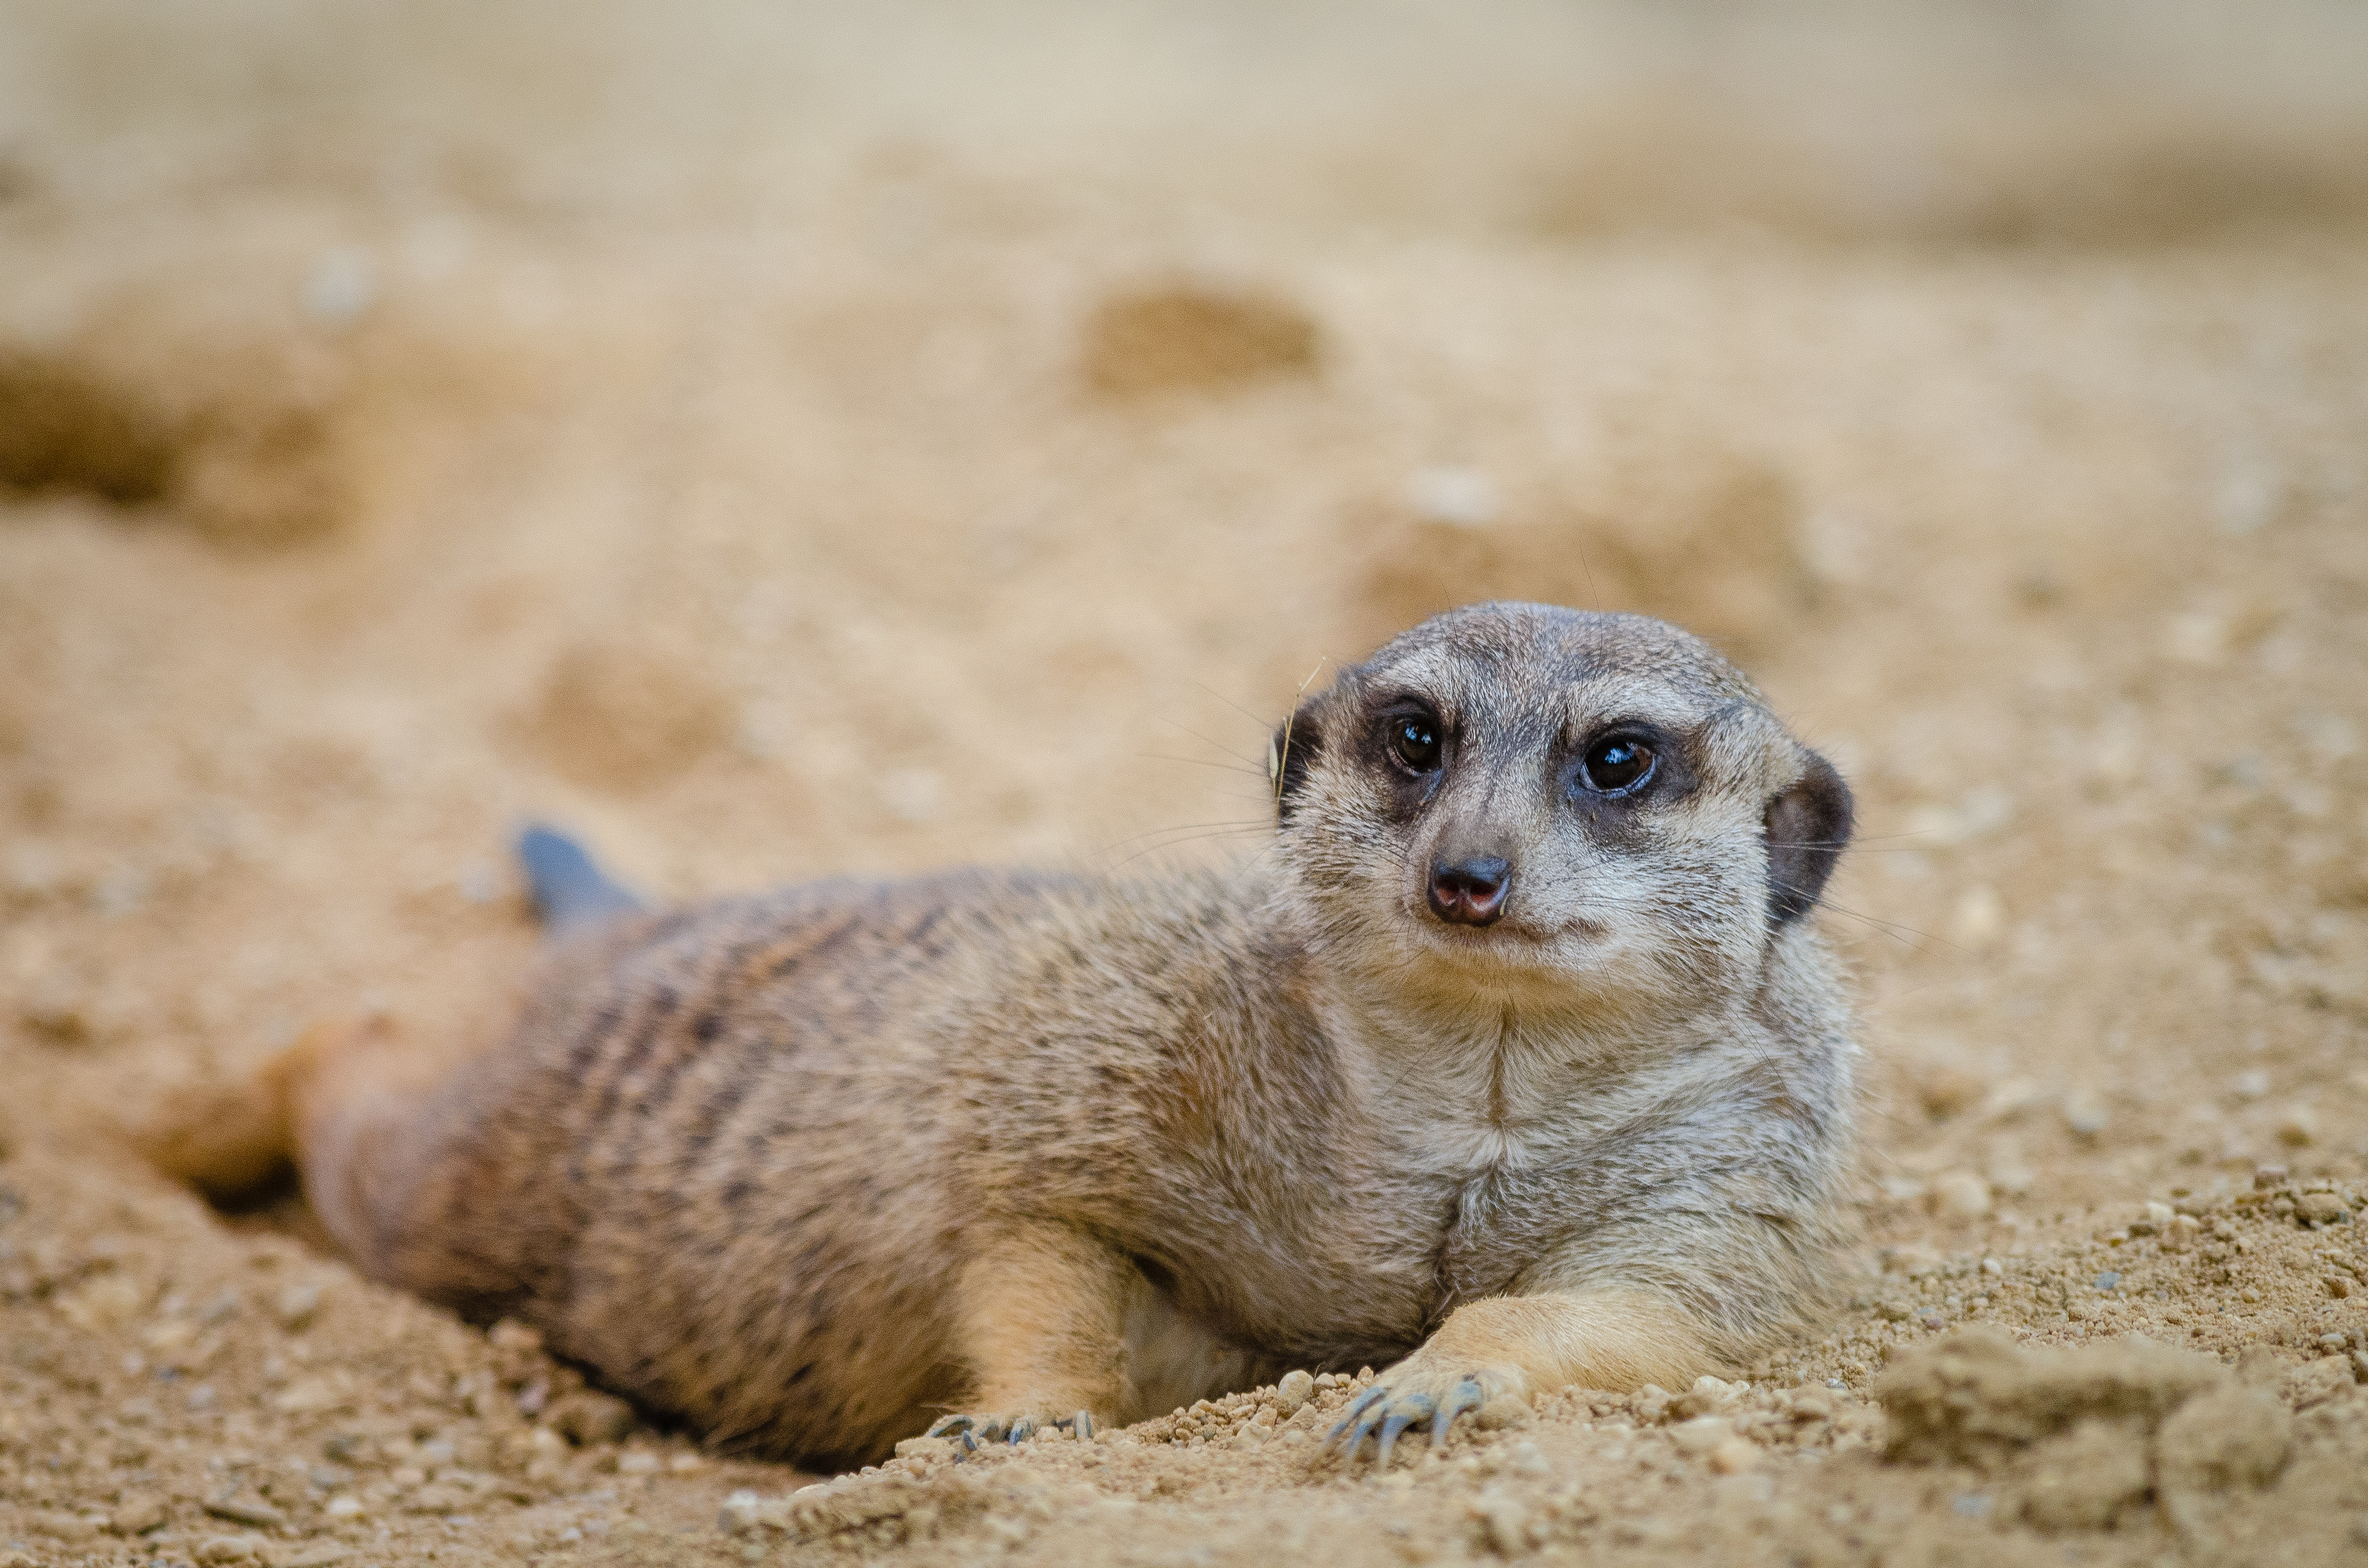
bokeh, animal, cute, wildlife, zoo, mammal, nikon, fauna, close up, whiskers, animals, vertebrate, tier, tiere, adorable, d7000, niedlich, tierpark, meerkat, suricatta, suricata, mongoose, gr n, erdm nnchen, harbor seal, prairie dog